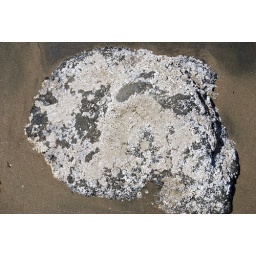
Life on rock in sand